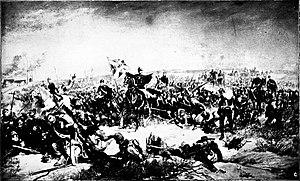
La bataille de Loigny, tableau de Hermann de Boor. Hugo von Kottwitz et le bataillon de Lübeck du 76e régiment d'infanterie de Prusse (Georg Bleibtreu 1828-1892).
La 17ᵉ division d'infanterie est une unité de l'armée allemande qui participe à la guerre franco-allemande de 1870 et à la Première Guerre mondiale. Au déclenchement de ce conflit, elle forme avec la 18ᵉ division d'infanterie le IXᵉ corps d'armée rattaché à la Iʳᵉ armée allemande. Elle participe aux batailles de Liège et de Mons en Belgique avant de poursuivre les armées alliées en retraite. La 17ᵉ division est engagée dans la bataille de la Marne, puis dans la bataille de l'Aisne. À partir d'octobre 1914 et jusqu'en octobre 1915, elle occupe un secteur sur le front de l'Aisne. D'octobre 1915 à juin 1916, la division est en Champagne. En 1916, la division participe à la bataille de la Somme. Au cours de l'année 1917, la division est localisée face aux troupes britanniques et combat lors de la bataille d'Arras et lors de la bataille de Passchendaele. En 1918, elle est employée lors de l'offensive Michael au cours du printemps, par la suite la division participe aux combats défensifs de l'été et de l'automne. À la fin de la guerre, la division est rapatriée en Allemagne où elle est dissoute au cours de l'année 1919.
Cette page concerne l'année 1870 du calendrier grégorien.